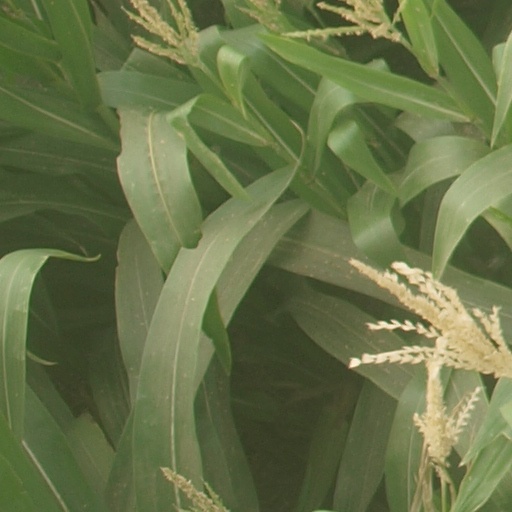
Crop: maize; corn